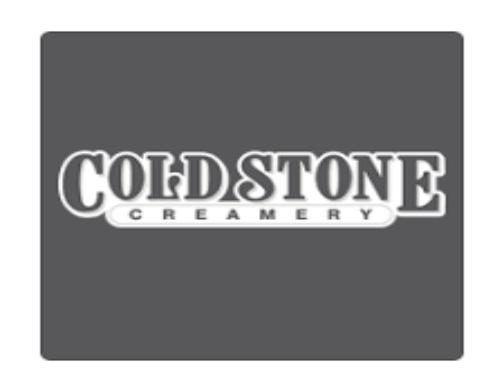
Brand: Cold Stone Creamery
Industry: Food